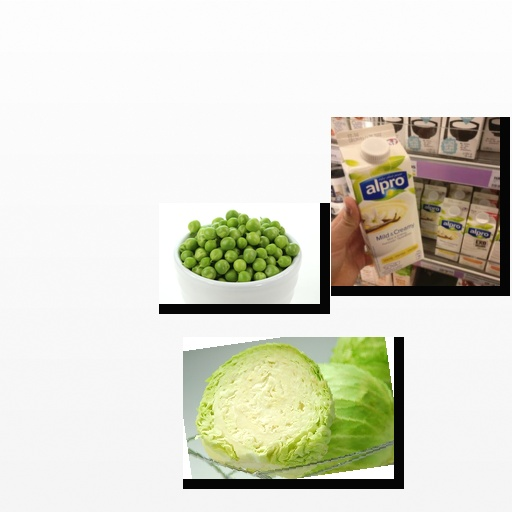
Food items: vanilla_soyghurt, peas, cabbage